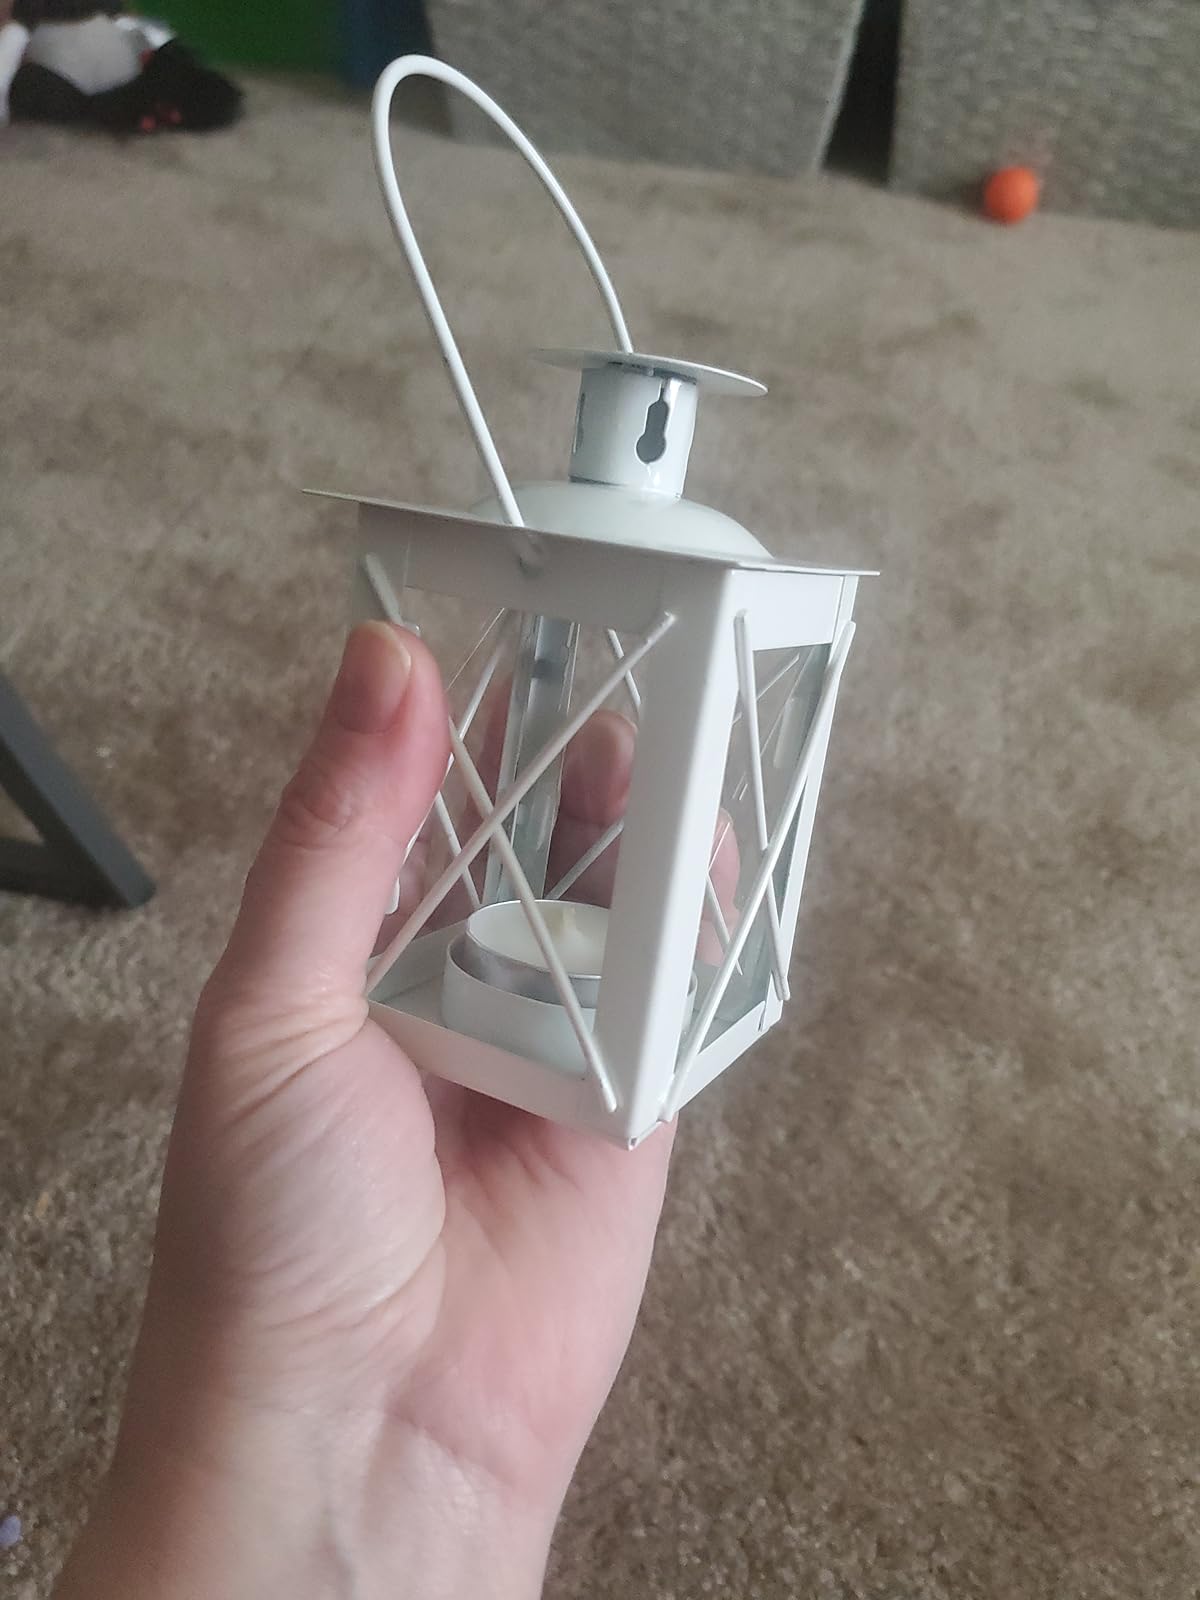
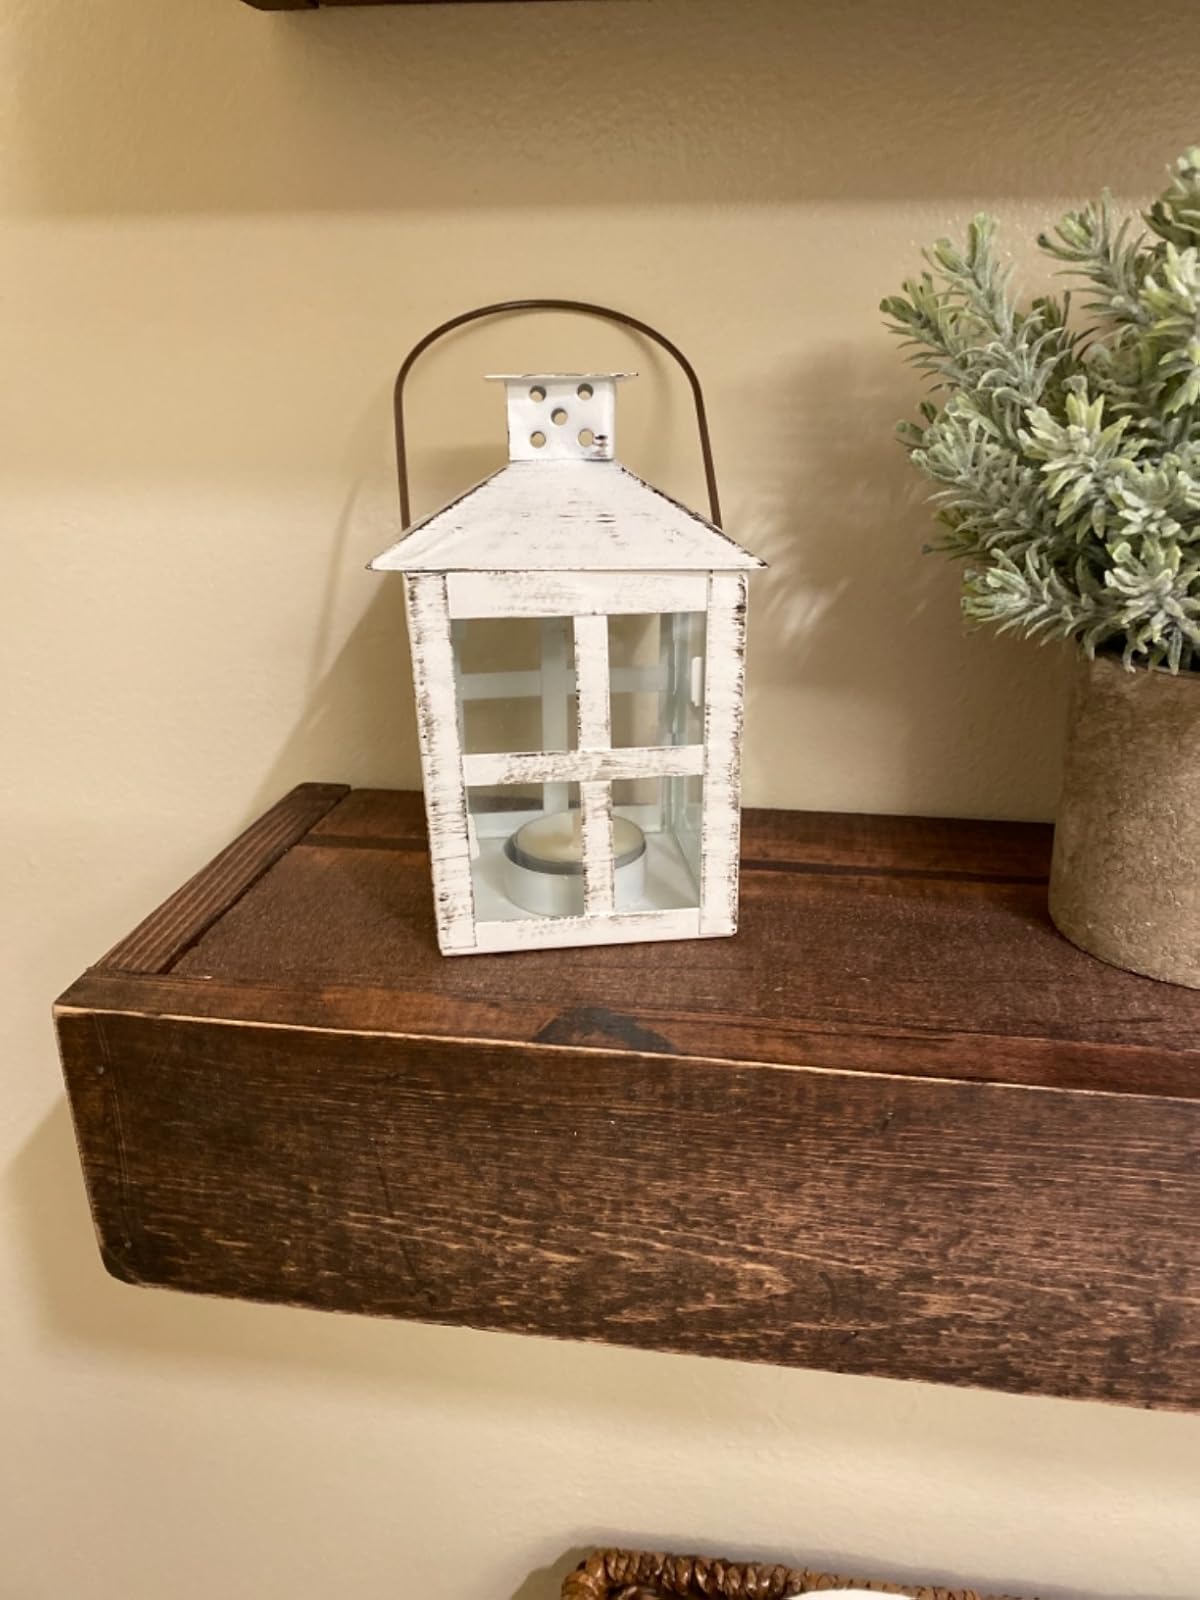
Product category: lantern
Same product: no